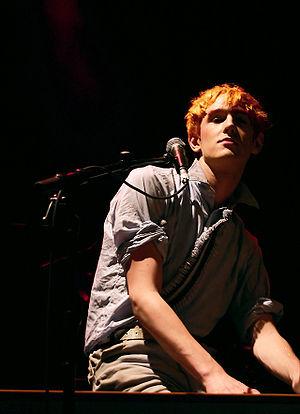
Patrick Wolf né le 30 juin 1983 à Londres est un chanteur, compositeur et musicien anglais. Il joue de nombreux instruments, parmi lesquels le violon, l'alto, le ukulélé, la guitare et le piano.